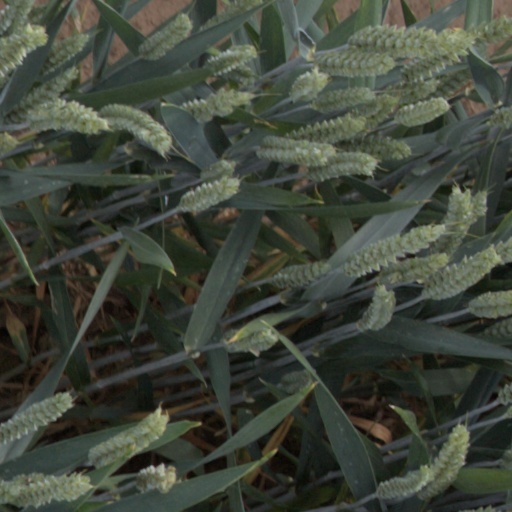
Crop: wheat